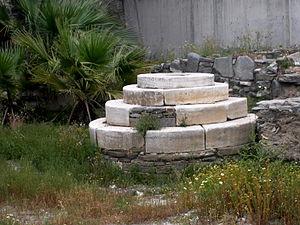
Hérôon archaïque, trouvé au lieu-dit Aghios Panteleimon, à l'est de Parikia (sur Paros). Base circulaire de 1,90m de diamètre. Sa structure circulaire en escalier rappelle le monument funéraire à Theagenes sur Thasos (colonie parienne). Cette base supportait soit une statue, soit une stèle soit une colonne votive. Des inscriptions y ont été retrouvées ainsi que des dessins.
Paros est une île grecque dans l'archipel des Cyclades.